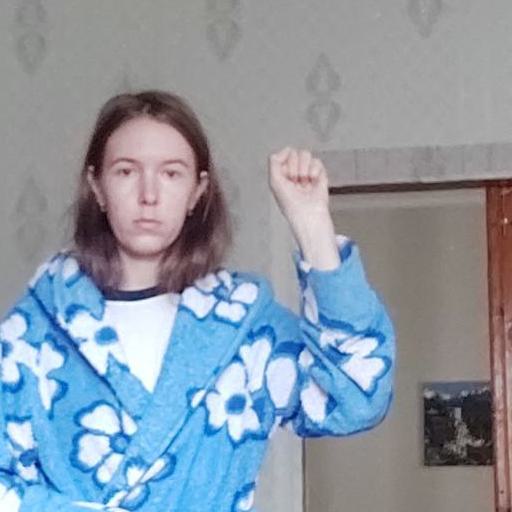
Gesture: fist